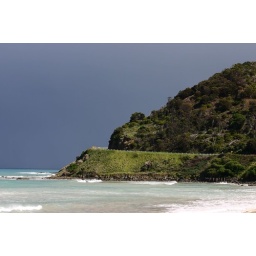
The most suggestive road in the world, the great ocean road connect Melbourne to Adelaide... really amazing!